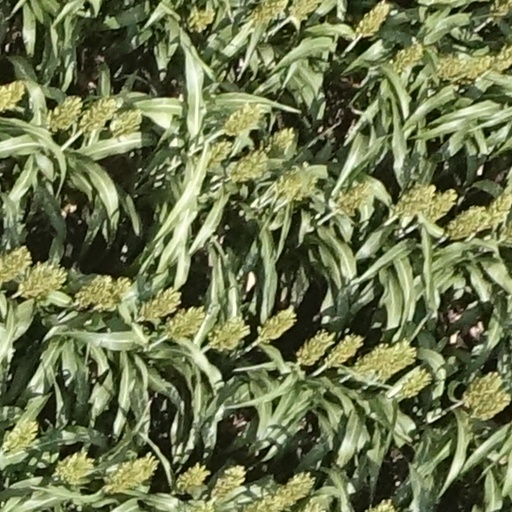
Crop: sorghum